Xbox

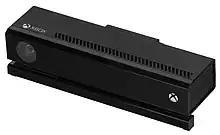
The Xbox One Kinect sensor

The Xbox Adaptive Controller is a special controller designed for accessibility features for players. Besides being physically larger than typical controllers, it includes additional ports to allow other devices to be connected and mapped to other controller functions. The controller is not limited to just Xbox and Windows platforms but also is compatible with the PlayStation and Nintendo Switch.